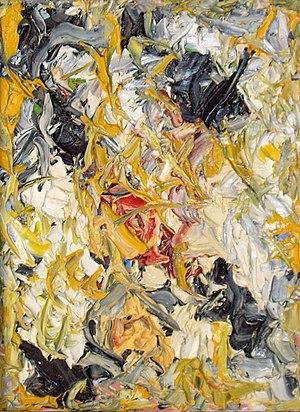
Gaetano D'Alessandro est un peintre italien contemporain d'art abstrait de la fin du XXᵉ siècle et du début du XXIᵉ siècle.